Chrysomya megacephala

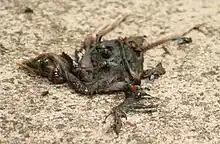
Flies laying eggs on a dead baby bird.

The developmental stages of "C. megacephala" include egg, larva and pupa. A female fly may lay as many as 200 to 300 eggs, often in human feces, meat or fish. Larval stages include first, second and third instals or growth periods. The eggs take approximately one day to develop, while the larvae take 5.4 days and the pupae 5.3 days. Population numbers as well as body size are greatly influenced by temperature. The adult lifespan of the fly is approximately seven days. The development of "C. megacephala" is linked to the length of time spent feeding in the larval stage, as well as to temperature; the lower the temperature, the more slowly the larvae develop. In laboratory studies conducted at 27 °C., eggs hatch in 18 hours; the first molt occurs in 30 hours; the second molt in 72 hours; pupation after 144 hours; and the adult emerges after approximately 234 hours. These intervals vary depending on geographical location; other environmental factors also can determine how long flies will stay in the larval stage. Males tend to emerge two or three hours ahead of the females.